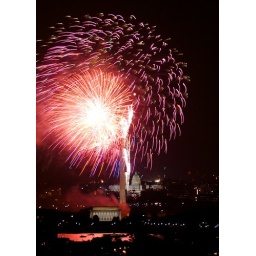
July 4th 2007 Fireworks photos taken from the 14th floor of my building in Arlington, VA